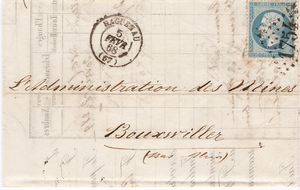
Ceci est une introduction à l'histoire postale et philatélique de l'Alsace.
Cette liste recense les Marques postales françaises de type oblitération par losange gros chiffres, classée par numéro de cachet.